Killer Tomatoes Eat France

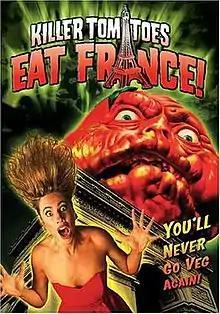

Killer Tomatoes Eat France! is a 1992 American film that was released as the fourth and most recent sequel to "Attack of the Killer Tomatoes". Like its predecessor, "Killer Tomatoes Strike Back", it was a direct-to-video release. The film had been intended as the third in the series according to "Return of the Killer Tomatoes" but was replaced as the third film by "Killer Tomatoes Strike Back". It is the final film made by New World Pictures before their sale to News Corporation in 1997. Because the film was co-produced with the corporate successor 20th Century Fox (1997 merger), this is the only New World film whose rights are solely owned by 20th Century Fox.